The War at Home (1996 film)

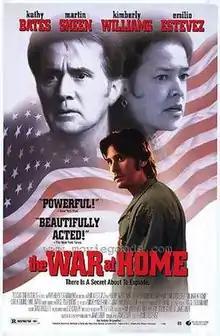
Theatrical release poster

The War at Home is a 1996 American drama war film directed by and starring, and co-produced by Emilio Estevez. The film also stars Kathy Bates and Martin Sheen. Writer James Duff adapted his 1984 play "Homefront".